OK Computer

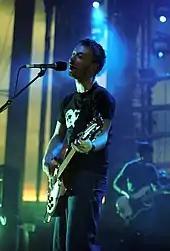
Thom Yorke (pictured in 2001) and the band sought a less introspective direction than previous album "The Bends".

In 1995, Radiohead toured in support of their second album, "The Bends" (1995). Midway through the tour, Brian Eno commissioned them to contribute a song to "The Help Album", a charity compilation organised by War Child; the album was to be recorded over the course of a single day, 4 September 1995, and rush-released that week. Radiohead recorded "Lucky" in five hours with Nigel Godrich, who had engineered "The Bends" and produced several Radiohead B-sides. Godrich said of the session: "Those things are the most inspiring, when you do stuff really fast and there's nothing to lose. We left feeling fairly euphoric. So after establishing a bit of a rapport work-wise, I was sort of hoping I would be involved with the next album." The singer, Thom Yorke, said "Lucky" shaped the nascent sound and mood of their upcoming record: Lucky' was indicative of what we wanted to do. It was like the first mark on the wall."